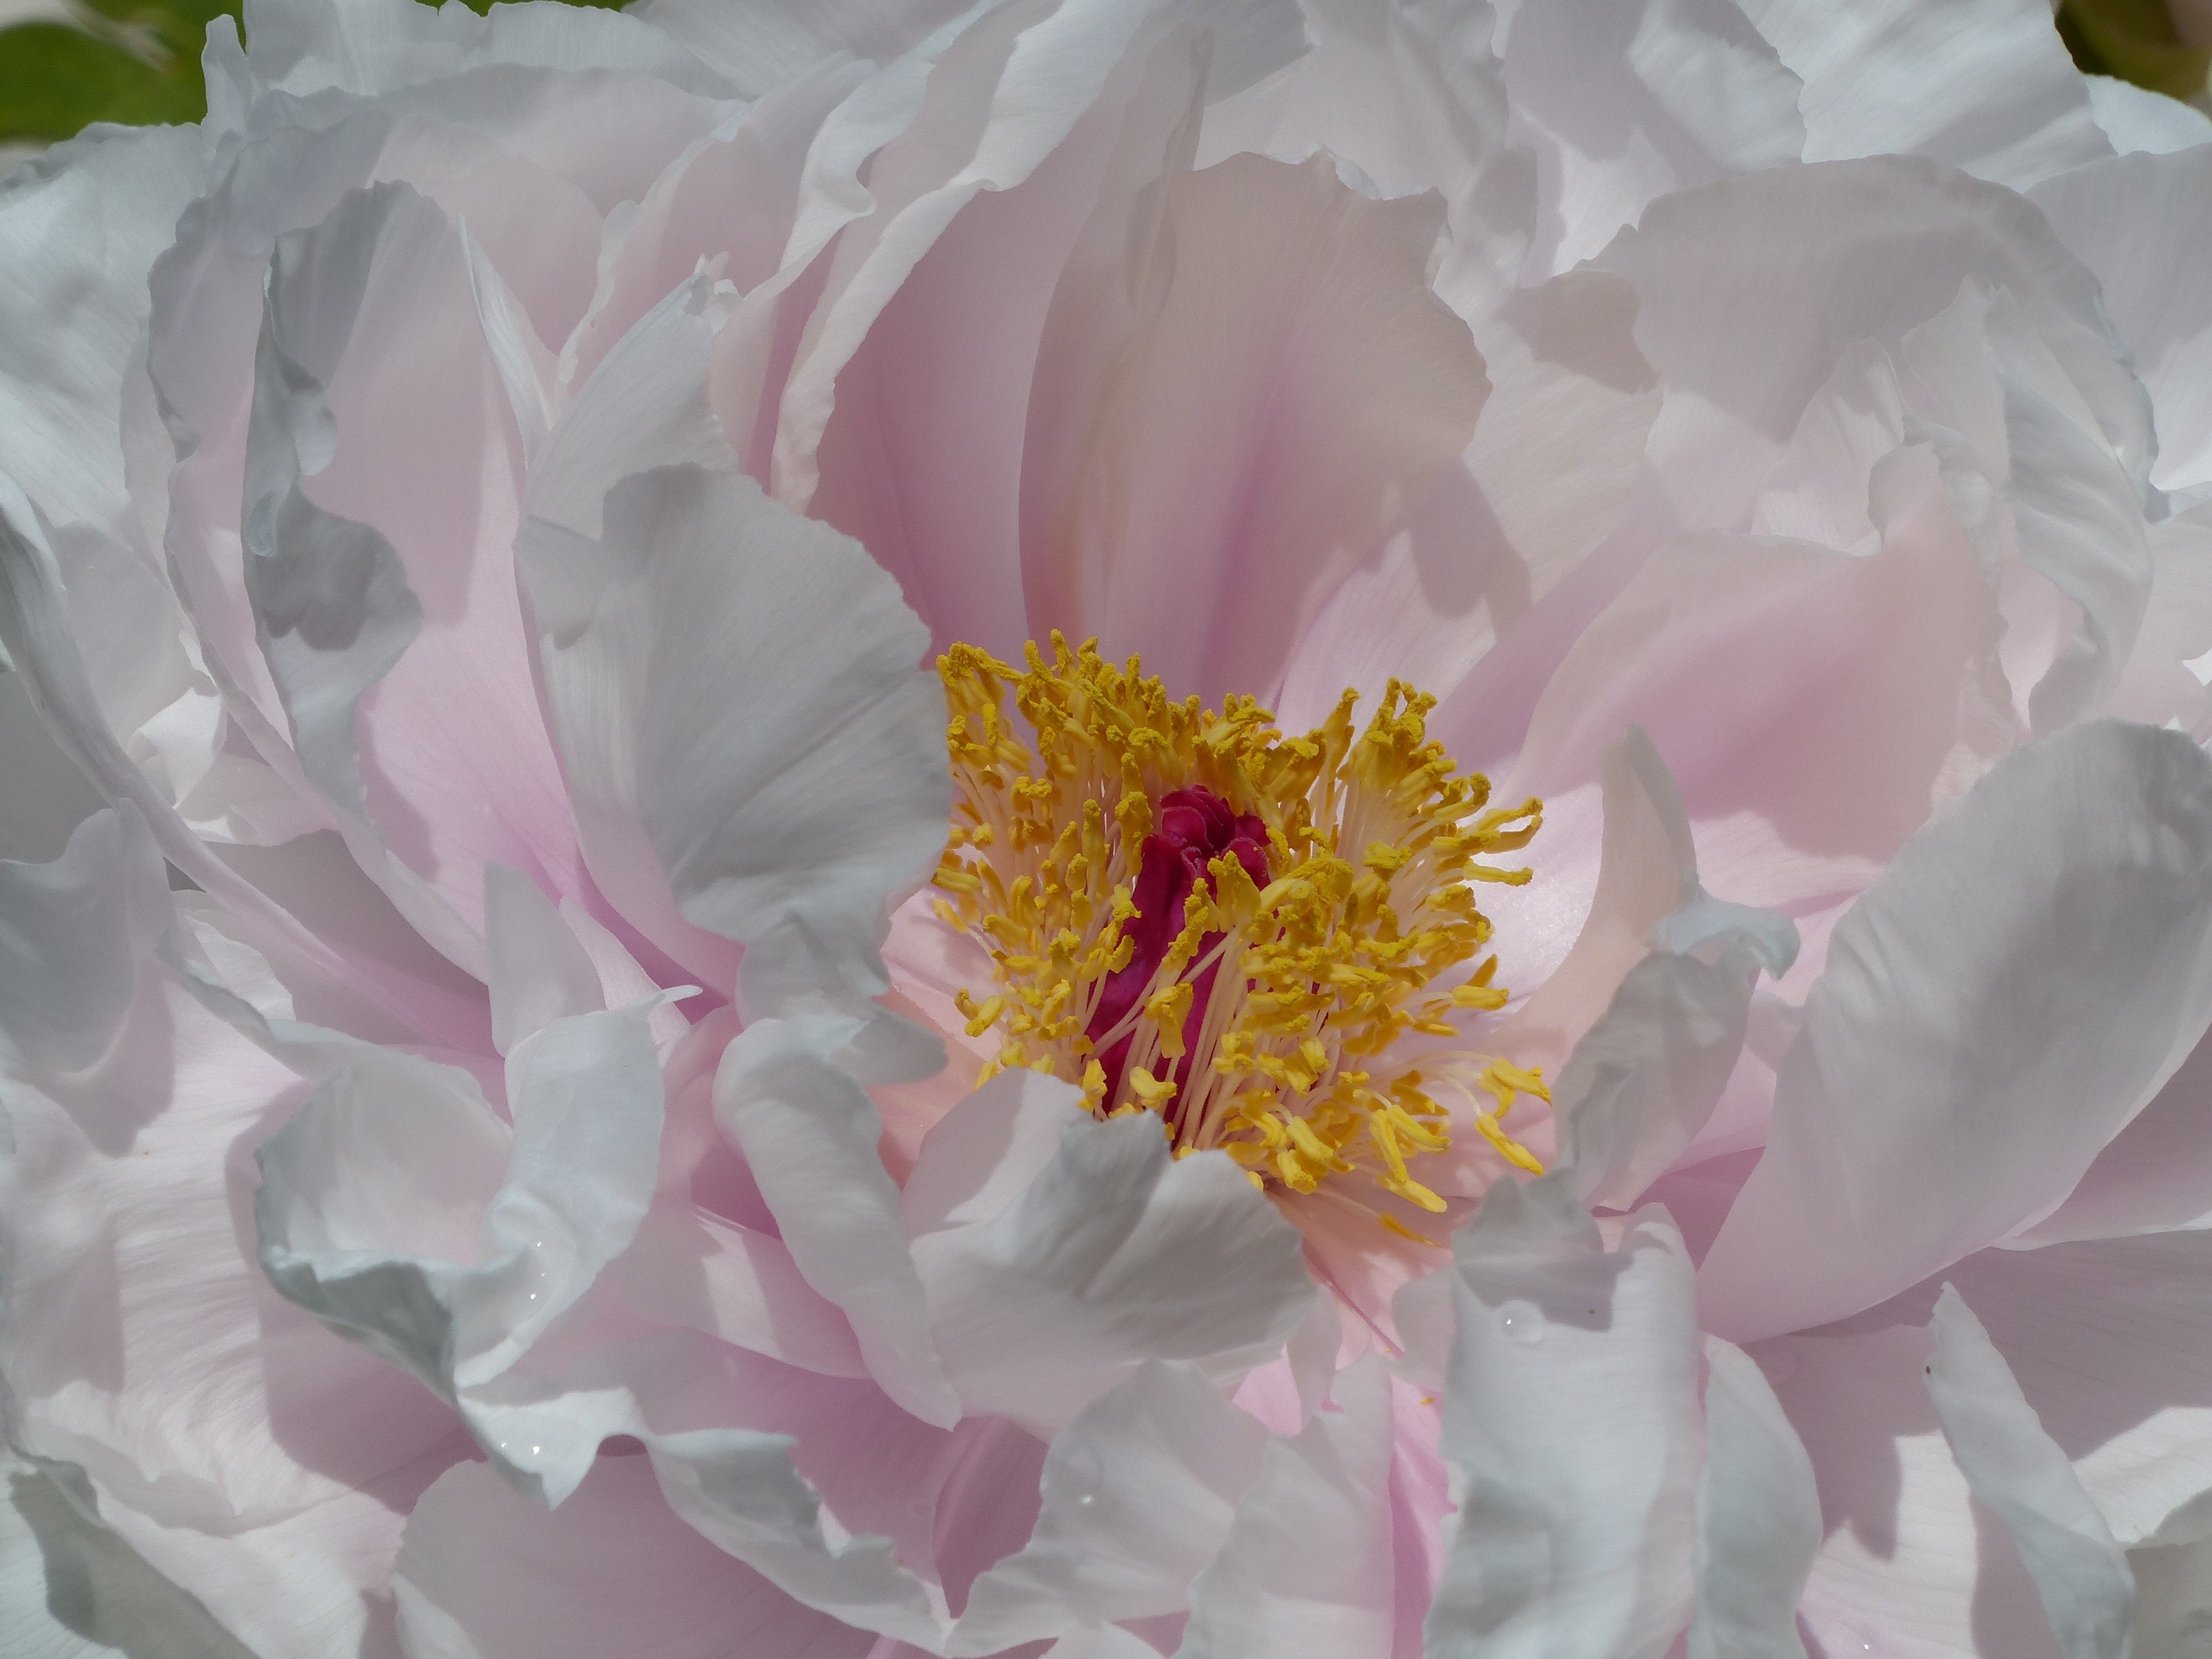
nature, blossom, plant, flower, petal, macro, pink, stamen, peony, flowering plant, flower bouquet, land plant, plunger, peony bloom, pestile